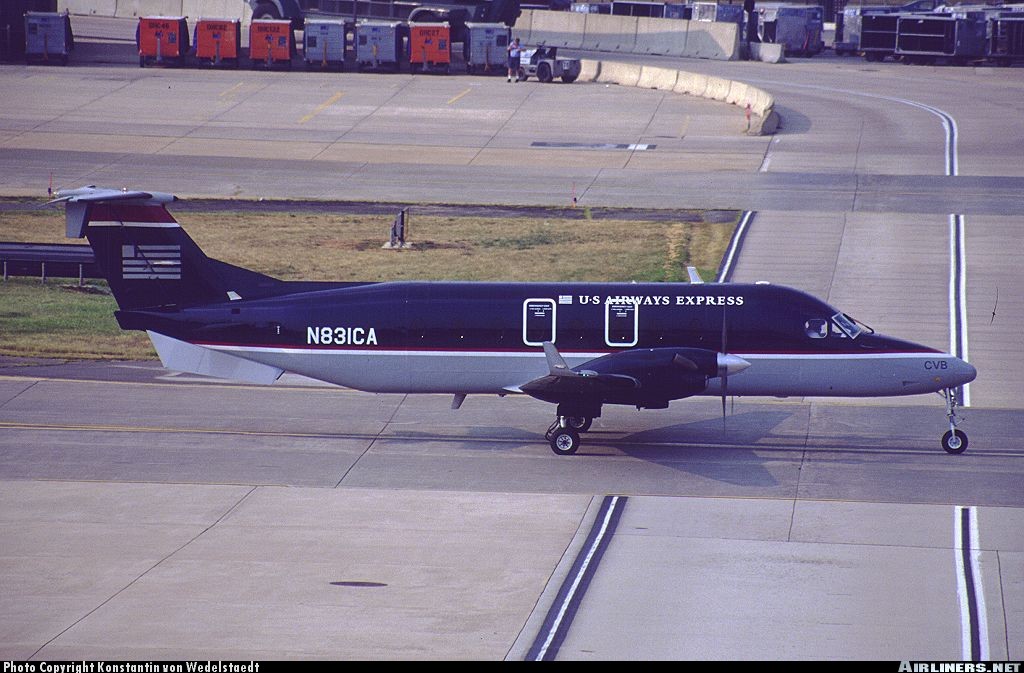
Vehicle type: Planes